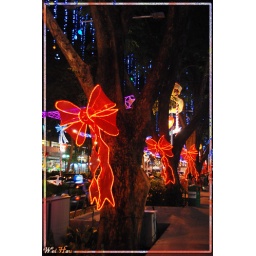
giant red ribbons by the road